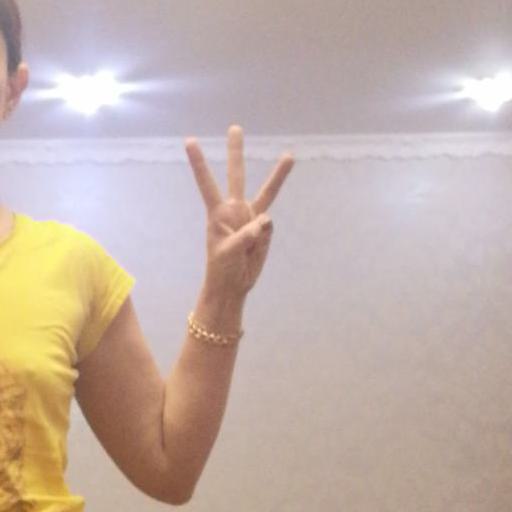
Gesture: three